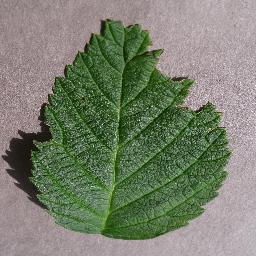
Label: Raspberry___healthy